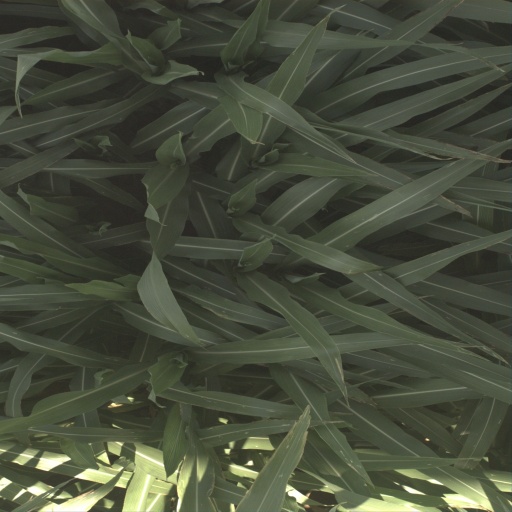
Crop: sorghum